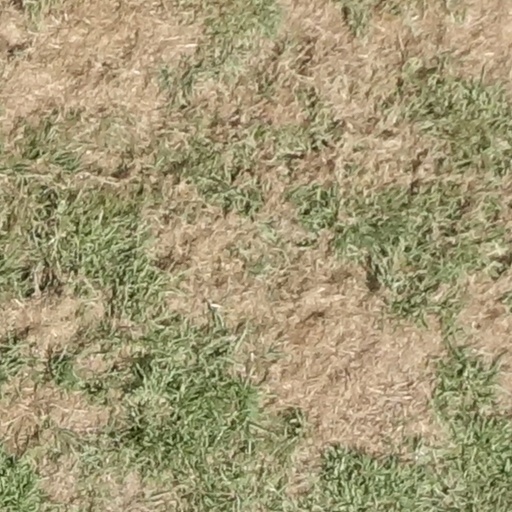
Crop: sorghum